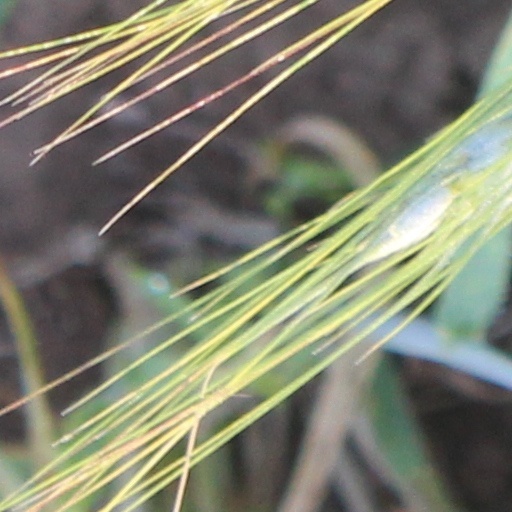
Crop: wheat